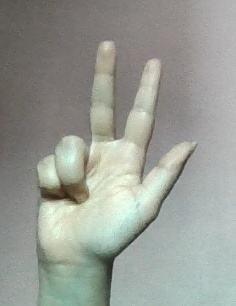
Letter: al